Robbing Mussolini

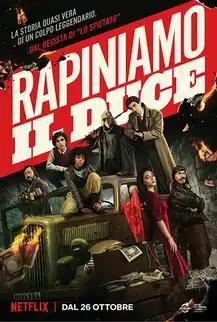

Robbing Mussolini is a 2022 Italian historical comedy-drama film directed by Renato De Maria.